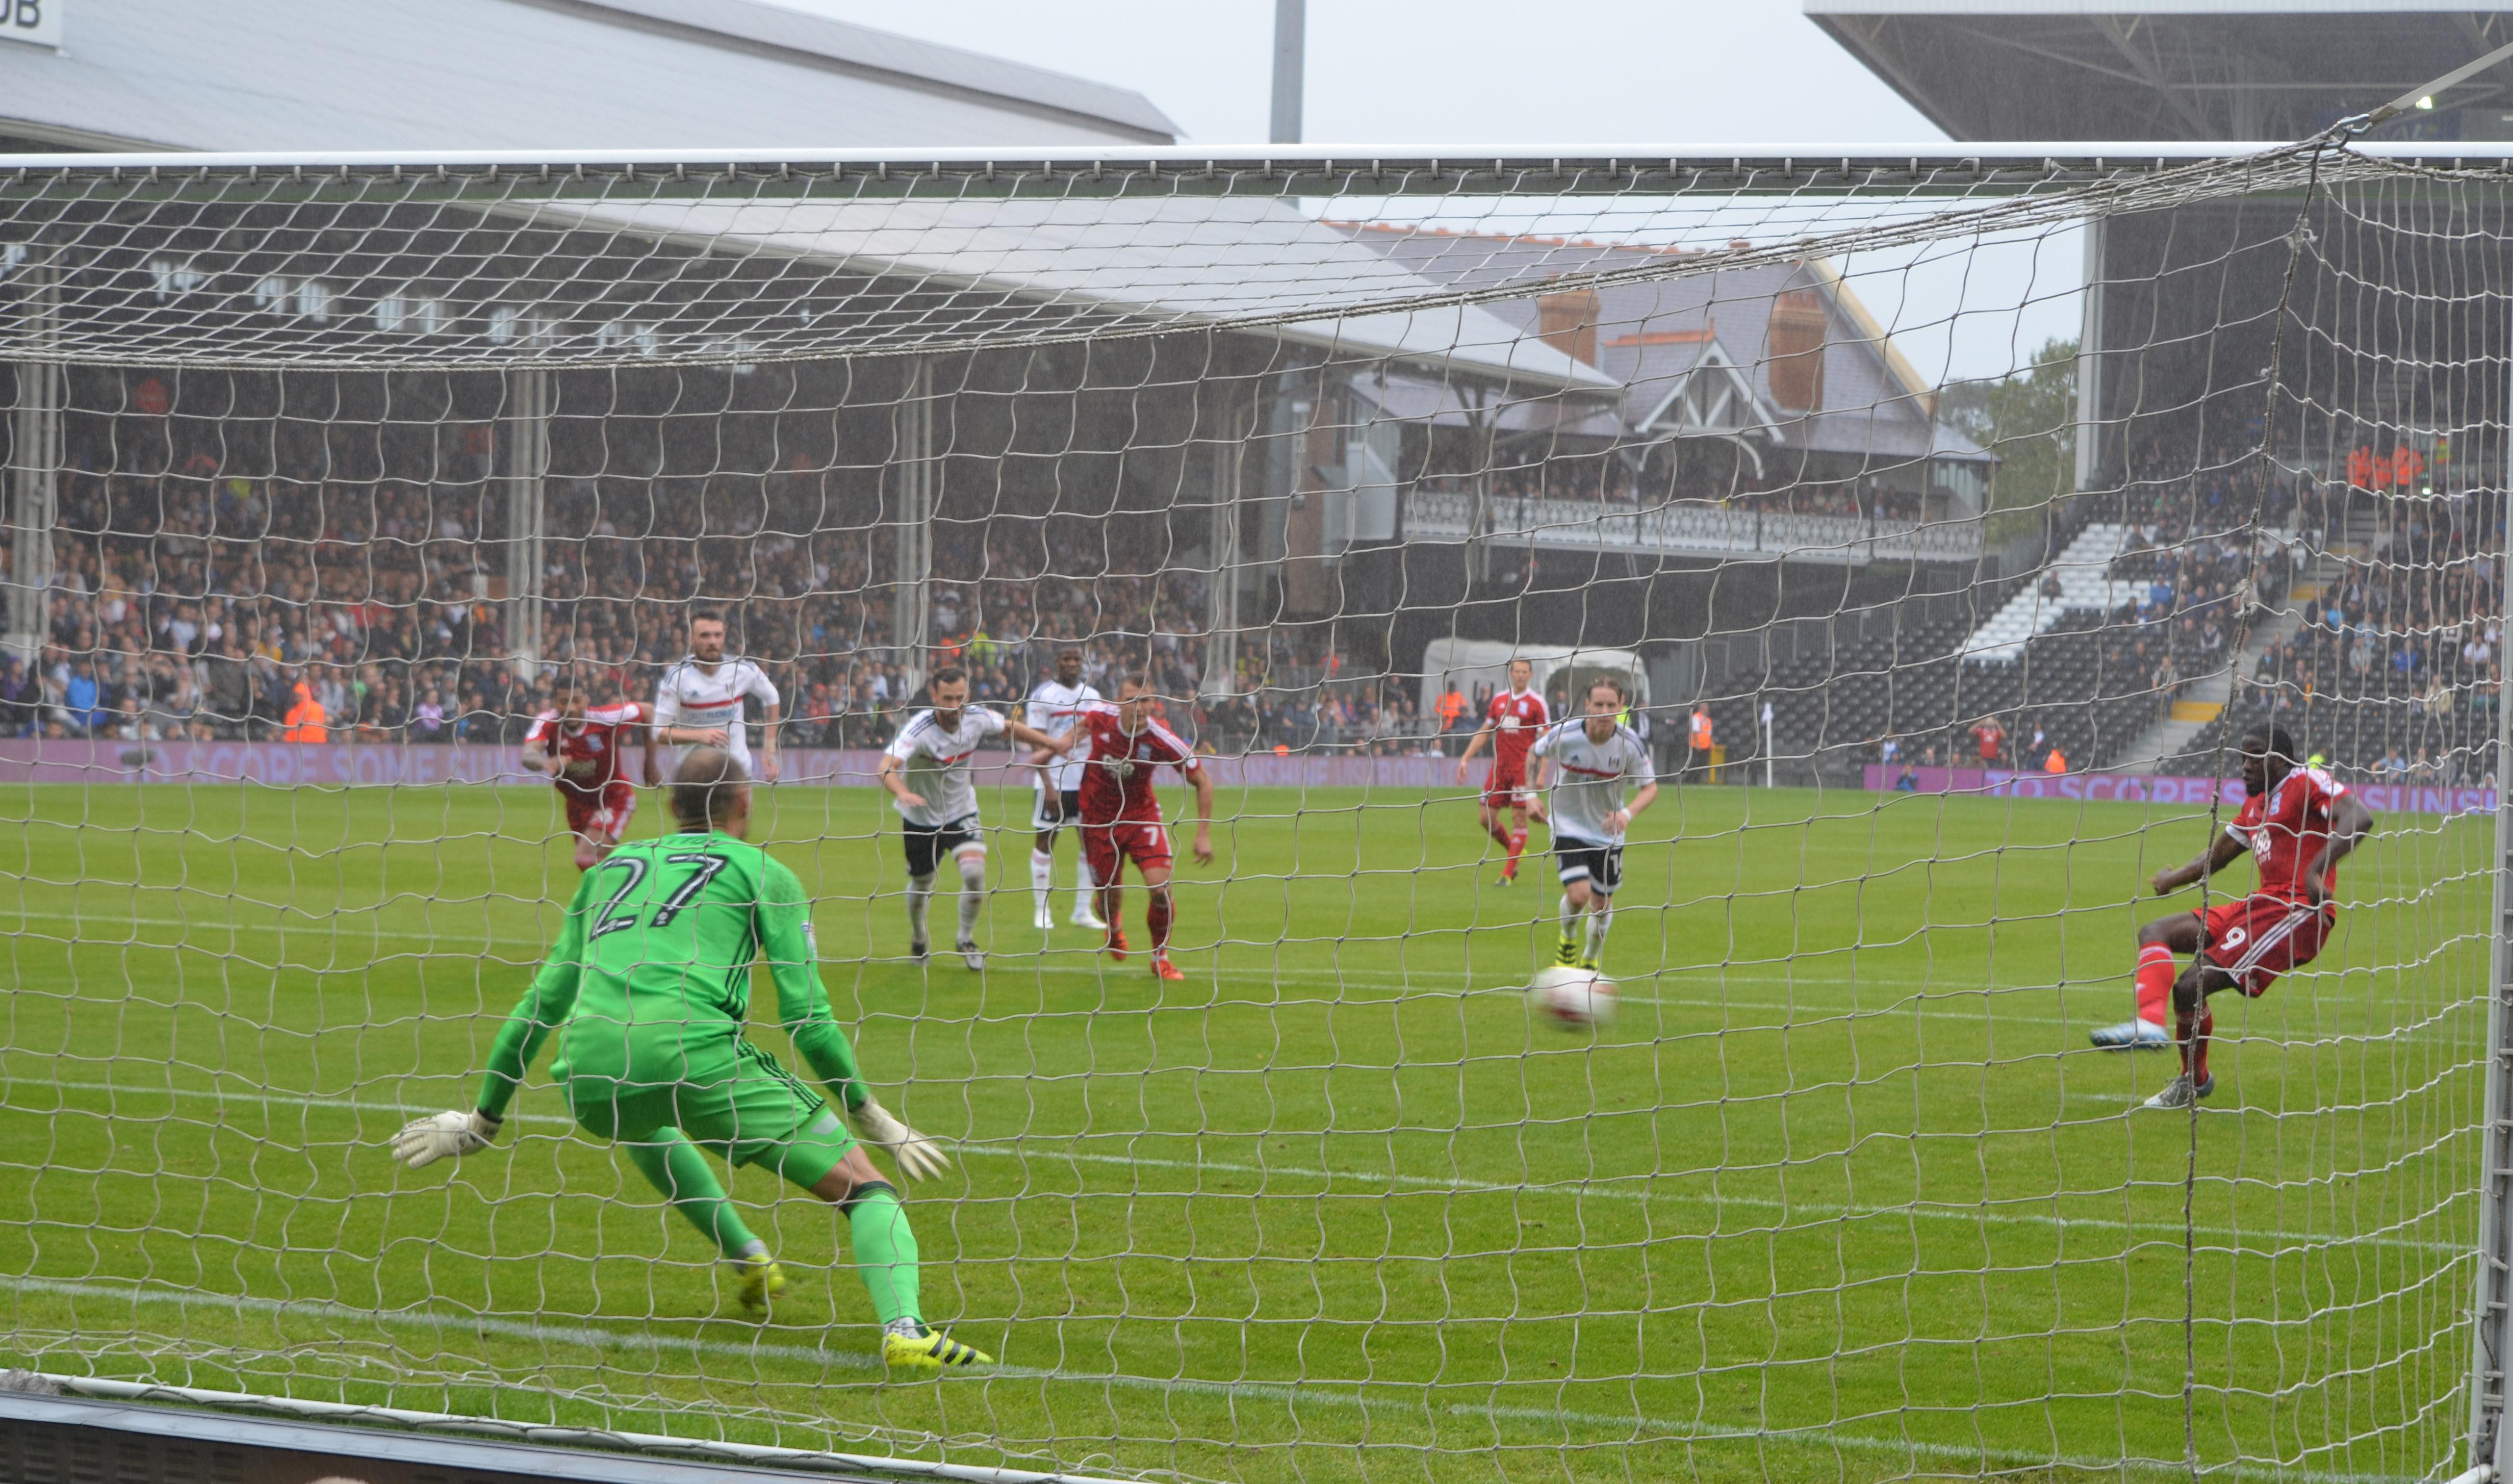
football player scores the opening goal during the match .
Relation: Visible, Action, Story, Meta